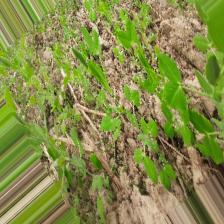
Label: Normal